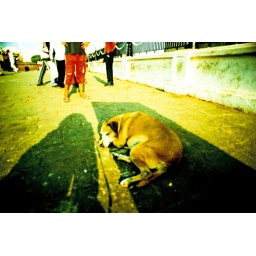
sorry its blurry but probably the fattest street dog in india...